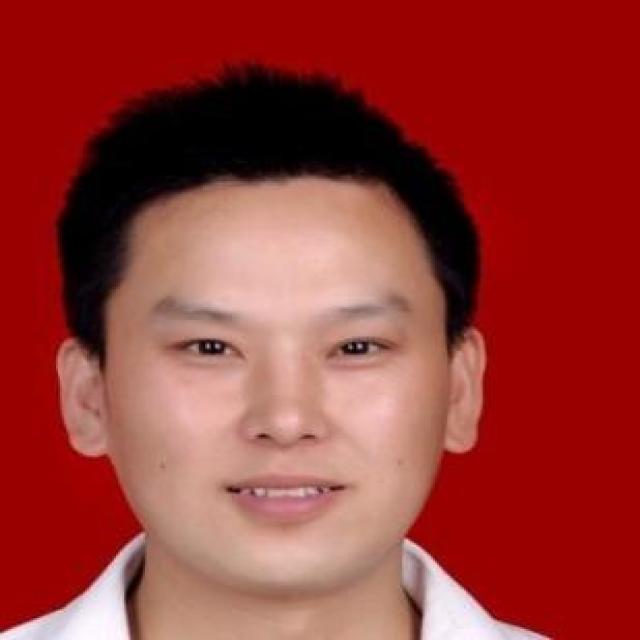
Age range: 21-44